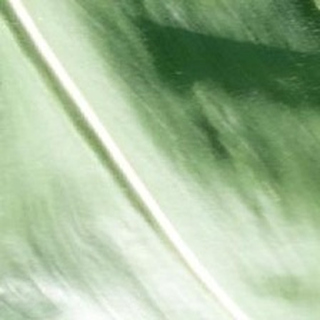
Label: healthy_corn